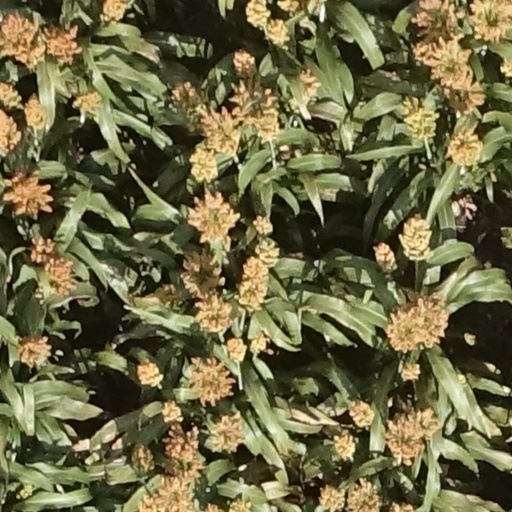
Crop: sorghum